Langston Hall

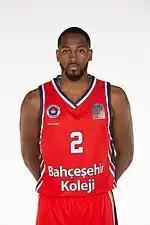
Hall with Bahçeşehir Koleji in 2021

After not being selected in the 2014 NBA draft, Hall played with the Miami Heat summer league team in Orlando.